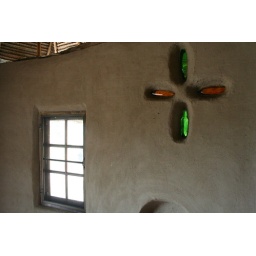
Cleverly, they used green and brown bottles to act as a sort of stained glass in the earthen-ware cabins.